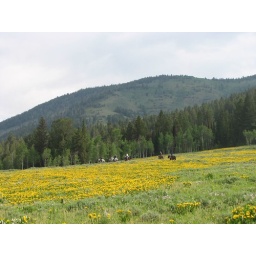
Flowers, horses and mountains near Bear Lake